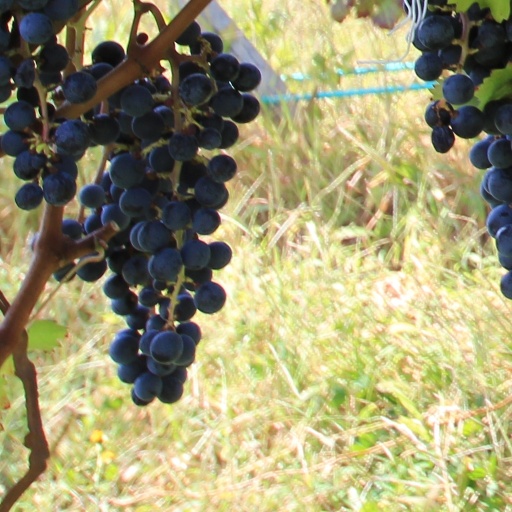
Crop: grape